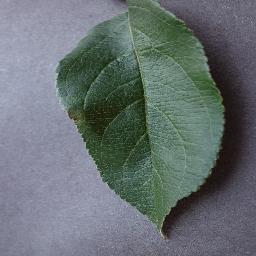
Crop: apple
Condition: healthy